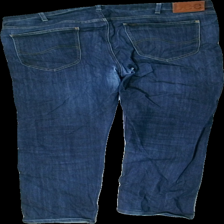
View: back
Type: Jeans
Category: Men
Brand: Lee
Colors: Blue
Material: 71% cotton, 29% elastane
Cut: Regular
Season: All
Trend: Denim
Holes: Major
Damage: ripped crotch
Damage location: middle center
Price range: <50
Recommended usage: Export